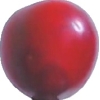
Label: cherry_wax_red